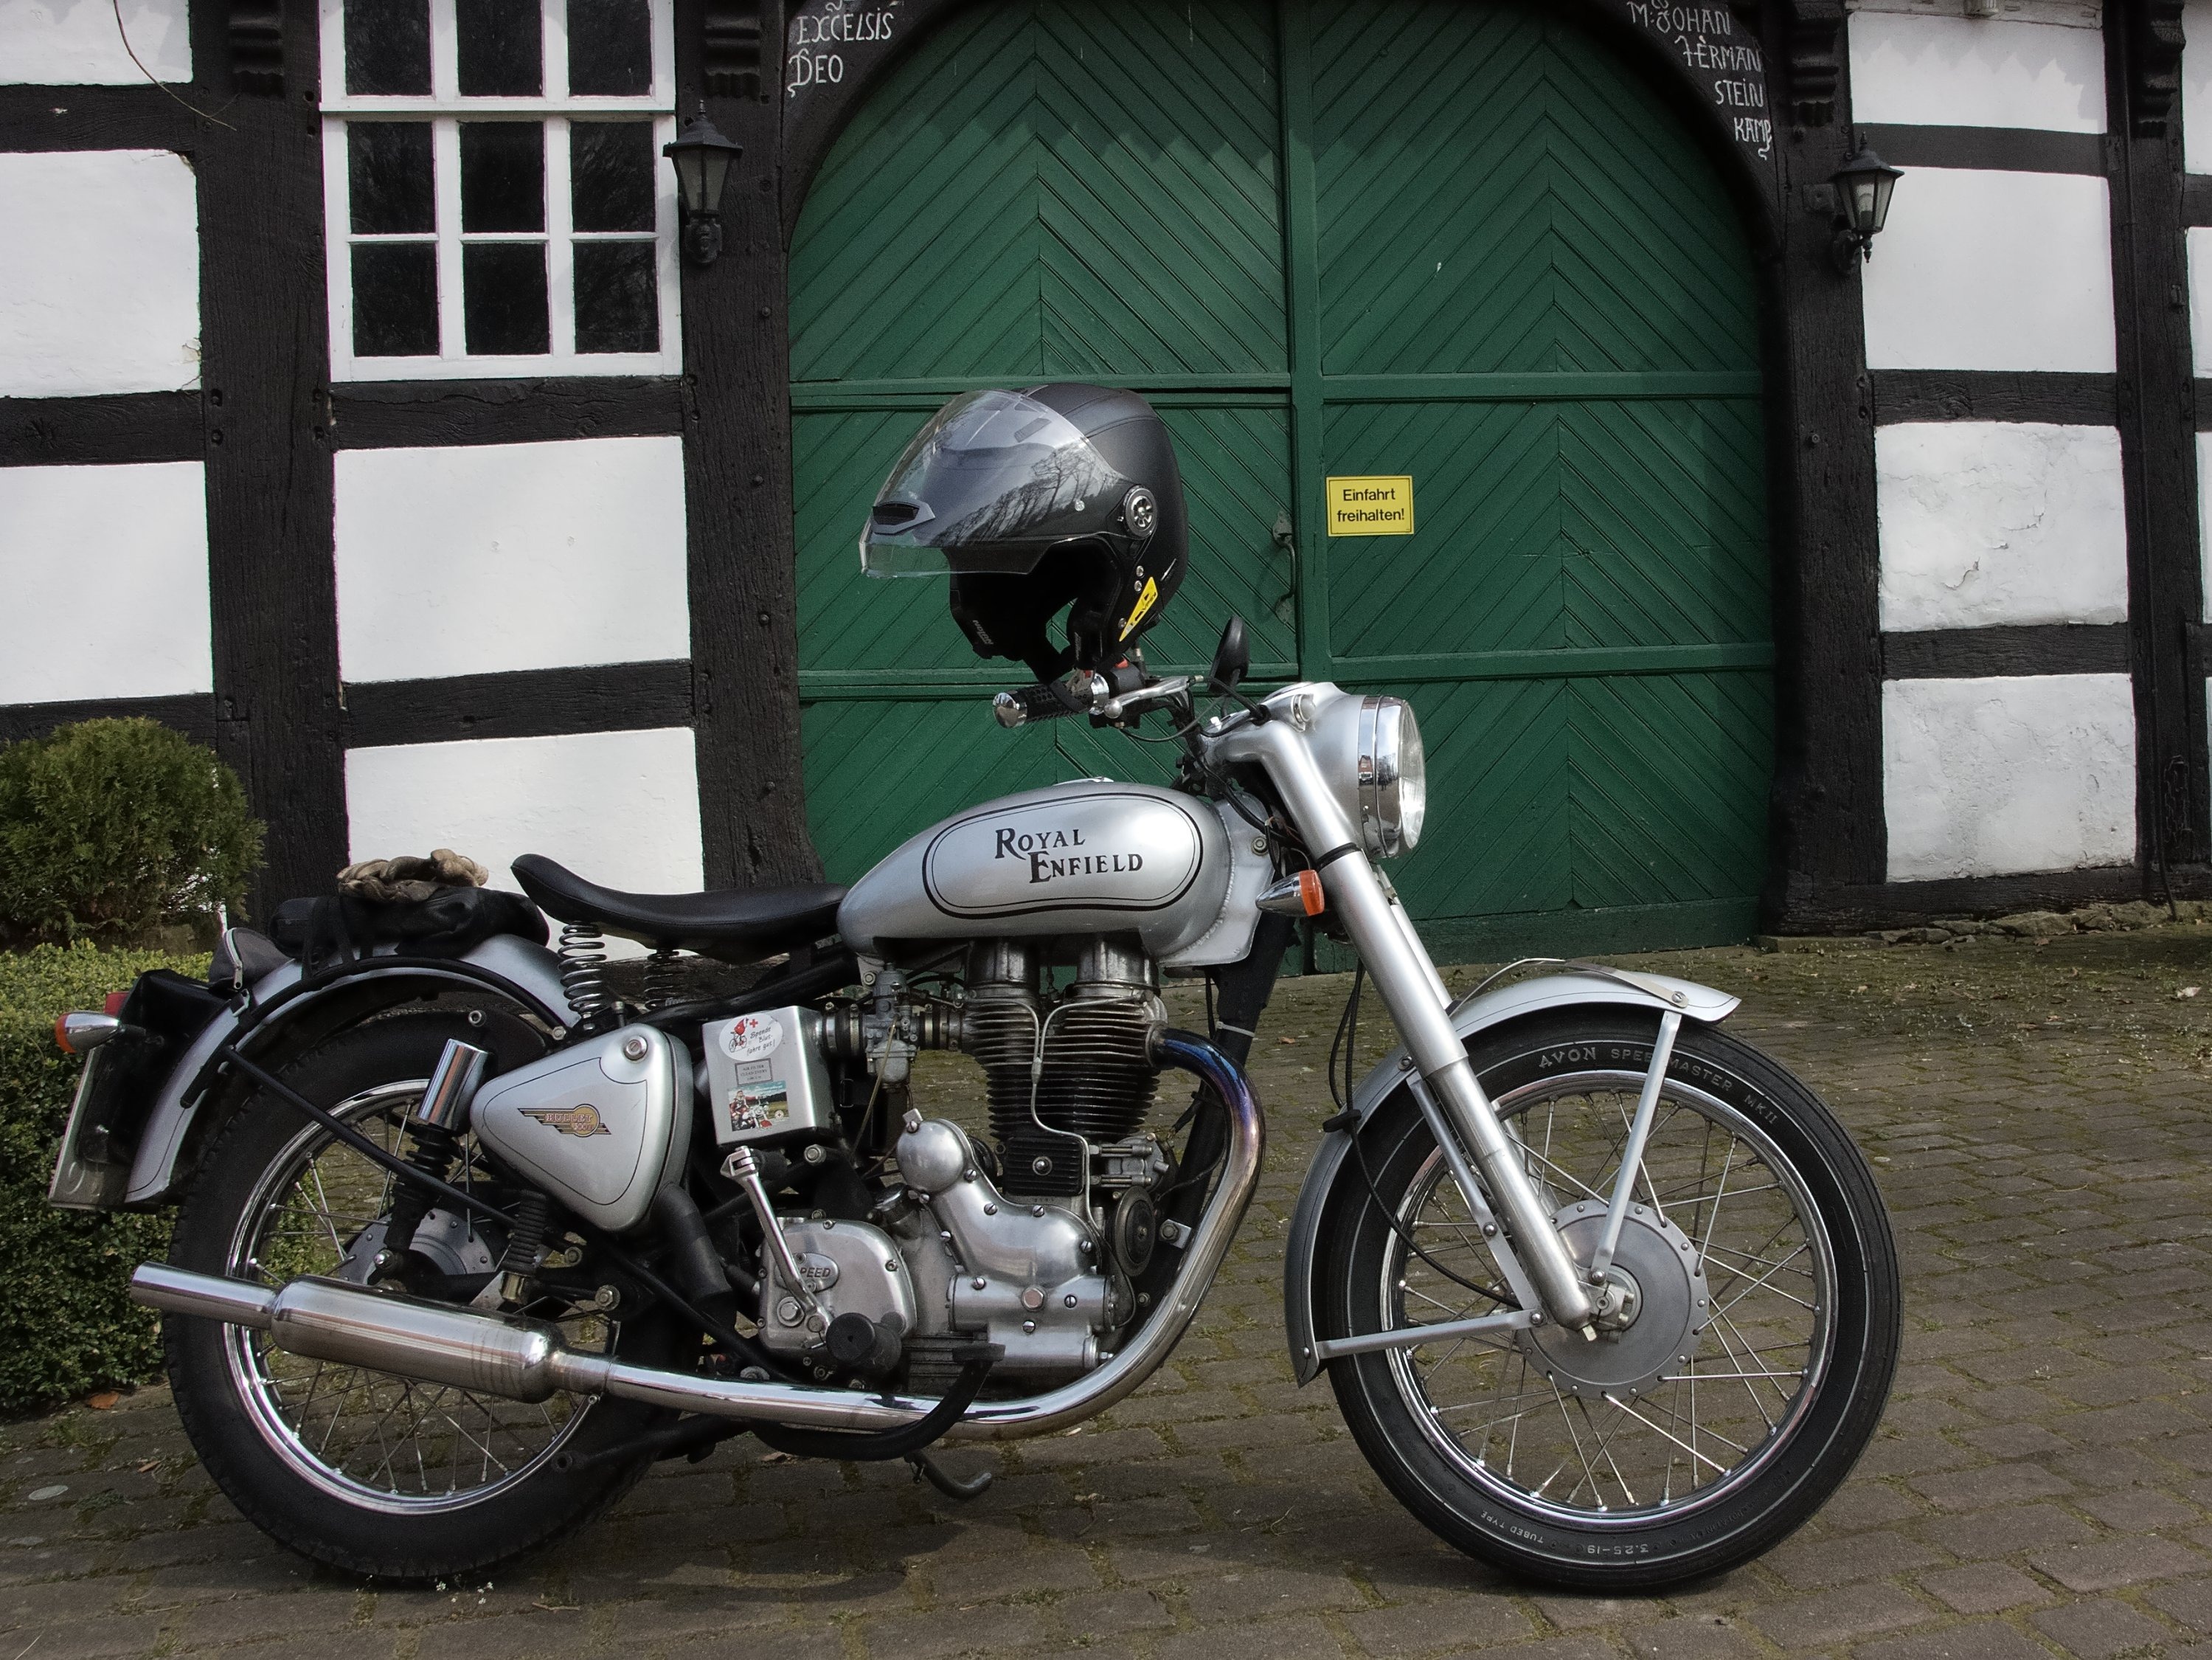
technology, car, wheel, bicycle, summer, vehicle, motorcycle, metal, chrome, silver, details, cruising, exhaust, two wheeled vehicle, motorcycling, royal enfield, motorcycle helmet, land vehicle, automobile make